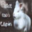
Label: rabbit